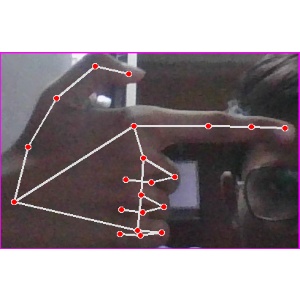
अक्षर: ब